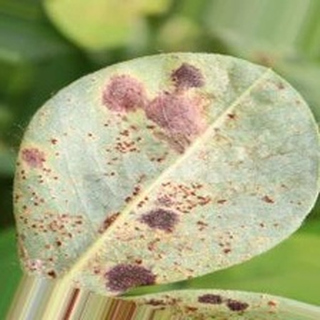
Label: groundnut_rust